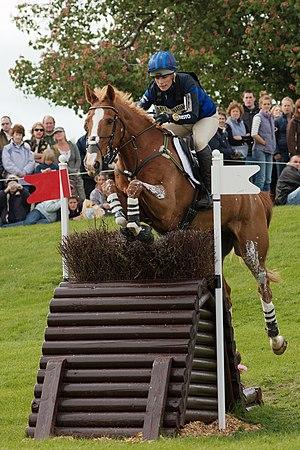
Toytown est un cheval britannique de concours complet d'équitation appartenant à Zara Phillips. Ce hongre Irish Sport Horse, né en 1992, est alezan et porte des marques blanches distinctives, dont une liste blanche et des taches sur le corps. Toytown et Phillips ont participé ensemble au plus haut niveau de compétition dans ce sport, jusqu'à ce que le cheval prenne sa retraite en 2011, après avoir couru sur 1 421 événements de concours complet dans sa carrière.
Zara Anne Elizabeth Phillips ou Zara Tindall depuis son mariage, née le 15 mai 1981 à Londres, est la fille de la princesse Anne et de son premier mari, le capitaine Mark Phillips. En tant que petite-fille de la reine Élisabeth II, elle occupe la 18ᵉ place dans l'ordre de succession au trône britannique. Cependant, avec son frère Peter, elle est la seule des petits-enfants de la reine à ne pas porter de titre de noblesse ; leurs parents ont refusé tout titre de courtoisie offert par la souveraine.
L’Irish Sport Horse, auparavant nommé Hunter irlandais, est un stud-book de chevaux de sport originaire d'Irlande. À l'origine, il s'agit d'un cheval de chasse à courre, issu d'un croisement entre un étalon Pur-sang et une jument locale irlandaise, en particulier de race Trait irlandais. Au fil des années, l'ISH intègre d'autres courants de sang, qui le rapprochent des stud-book classiques de chevaux de sport européens.